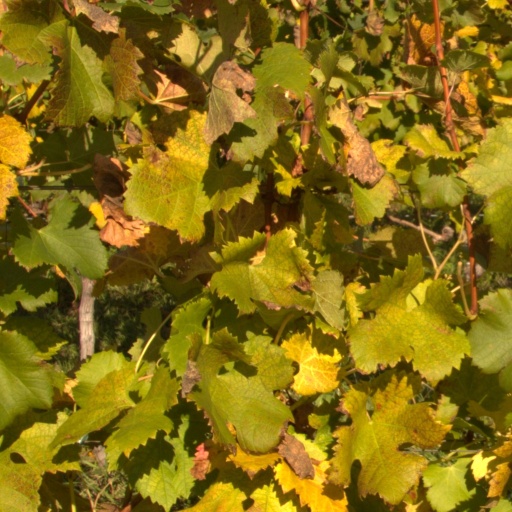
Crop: grape